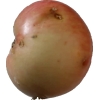
Label: Apple 10